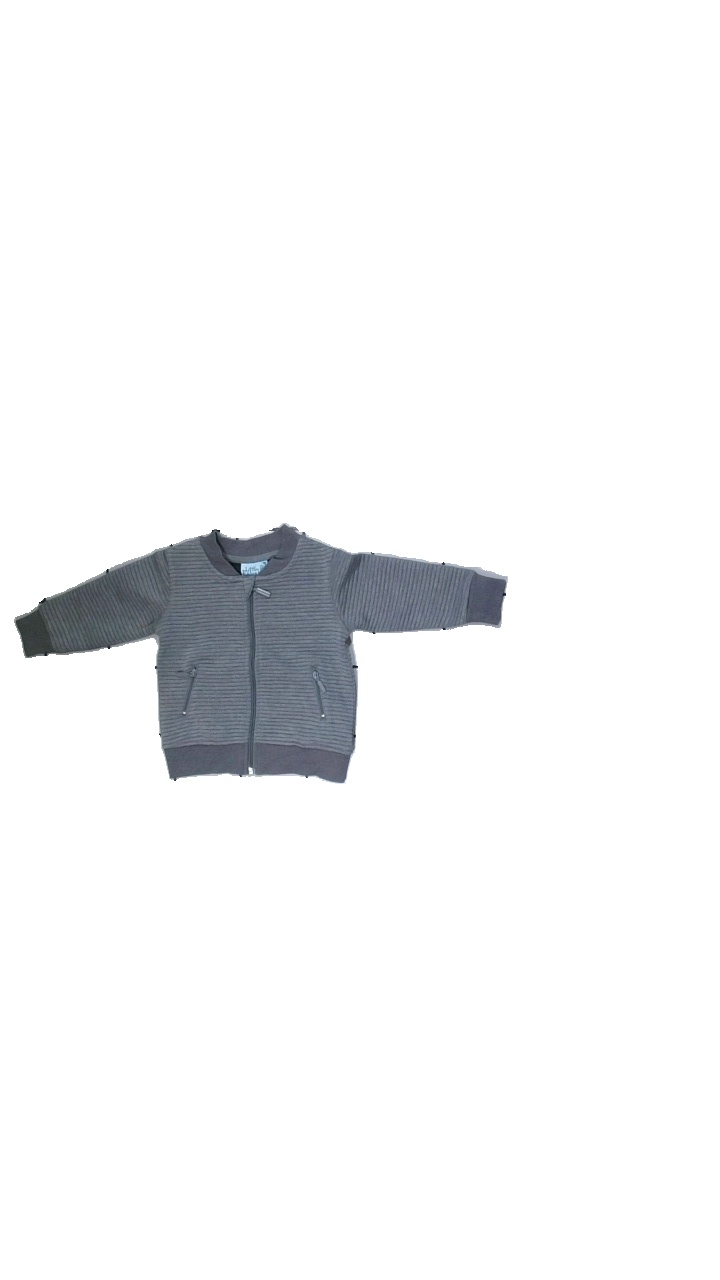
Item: Sweater (Children)
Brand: Little Rascals
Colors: Grey
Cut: Regular
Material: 64% polyester, 36% cotton
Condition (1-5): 5
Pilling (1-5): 5
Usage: Reuse
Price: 50-100